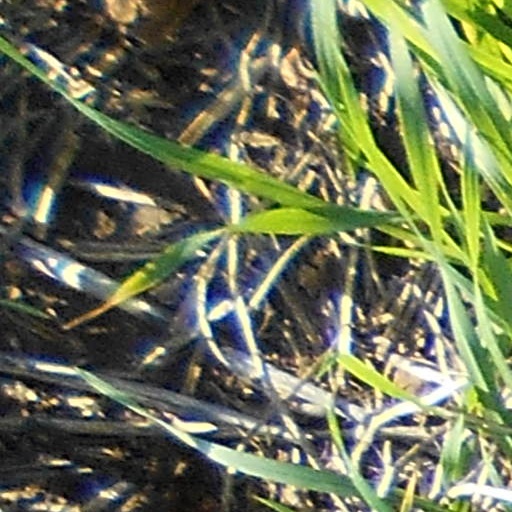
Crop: wheat